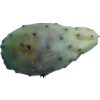
Label: cactus_fruit_green